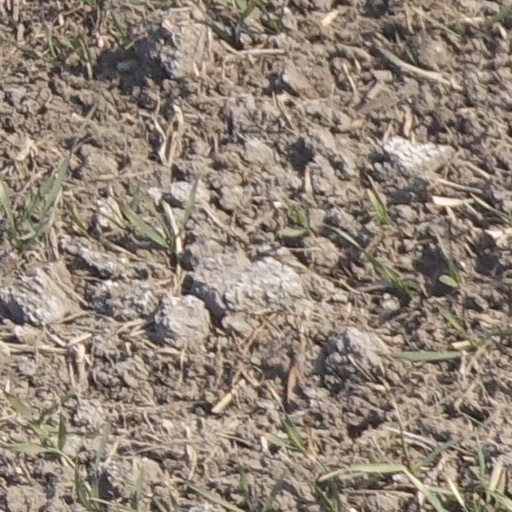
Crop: wheat